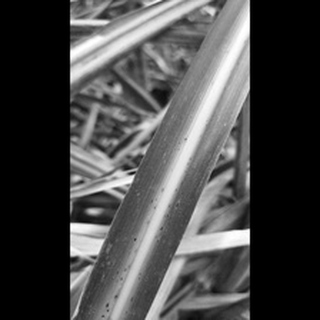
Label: sugarcane_rust